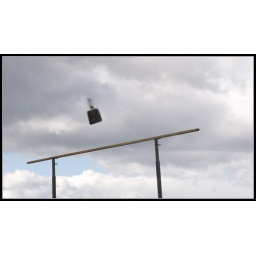
The 56lb weight flying through the air over a high bar